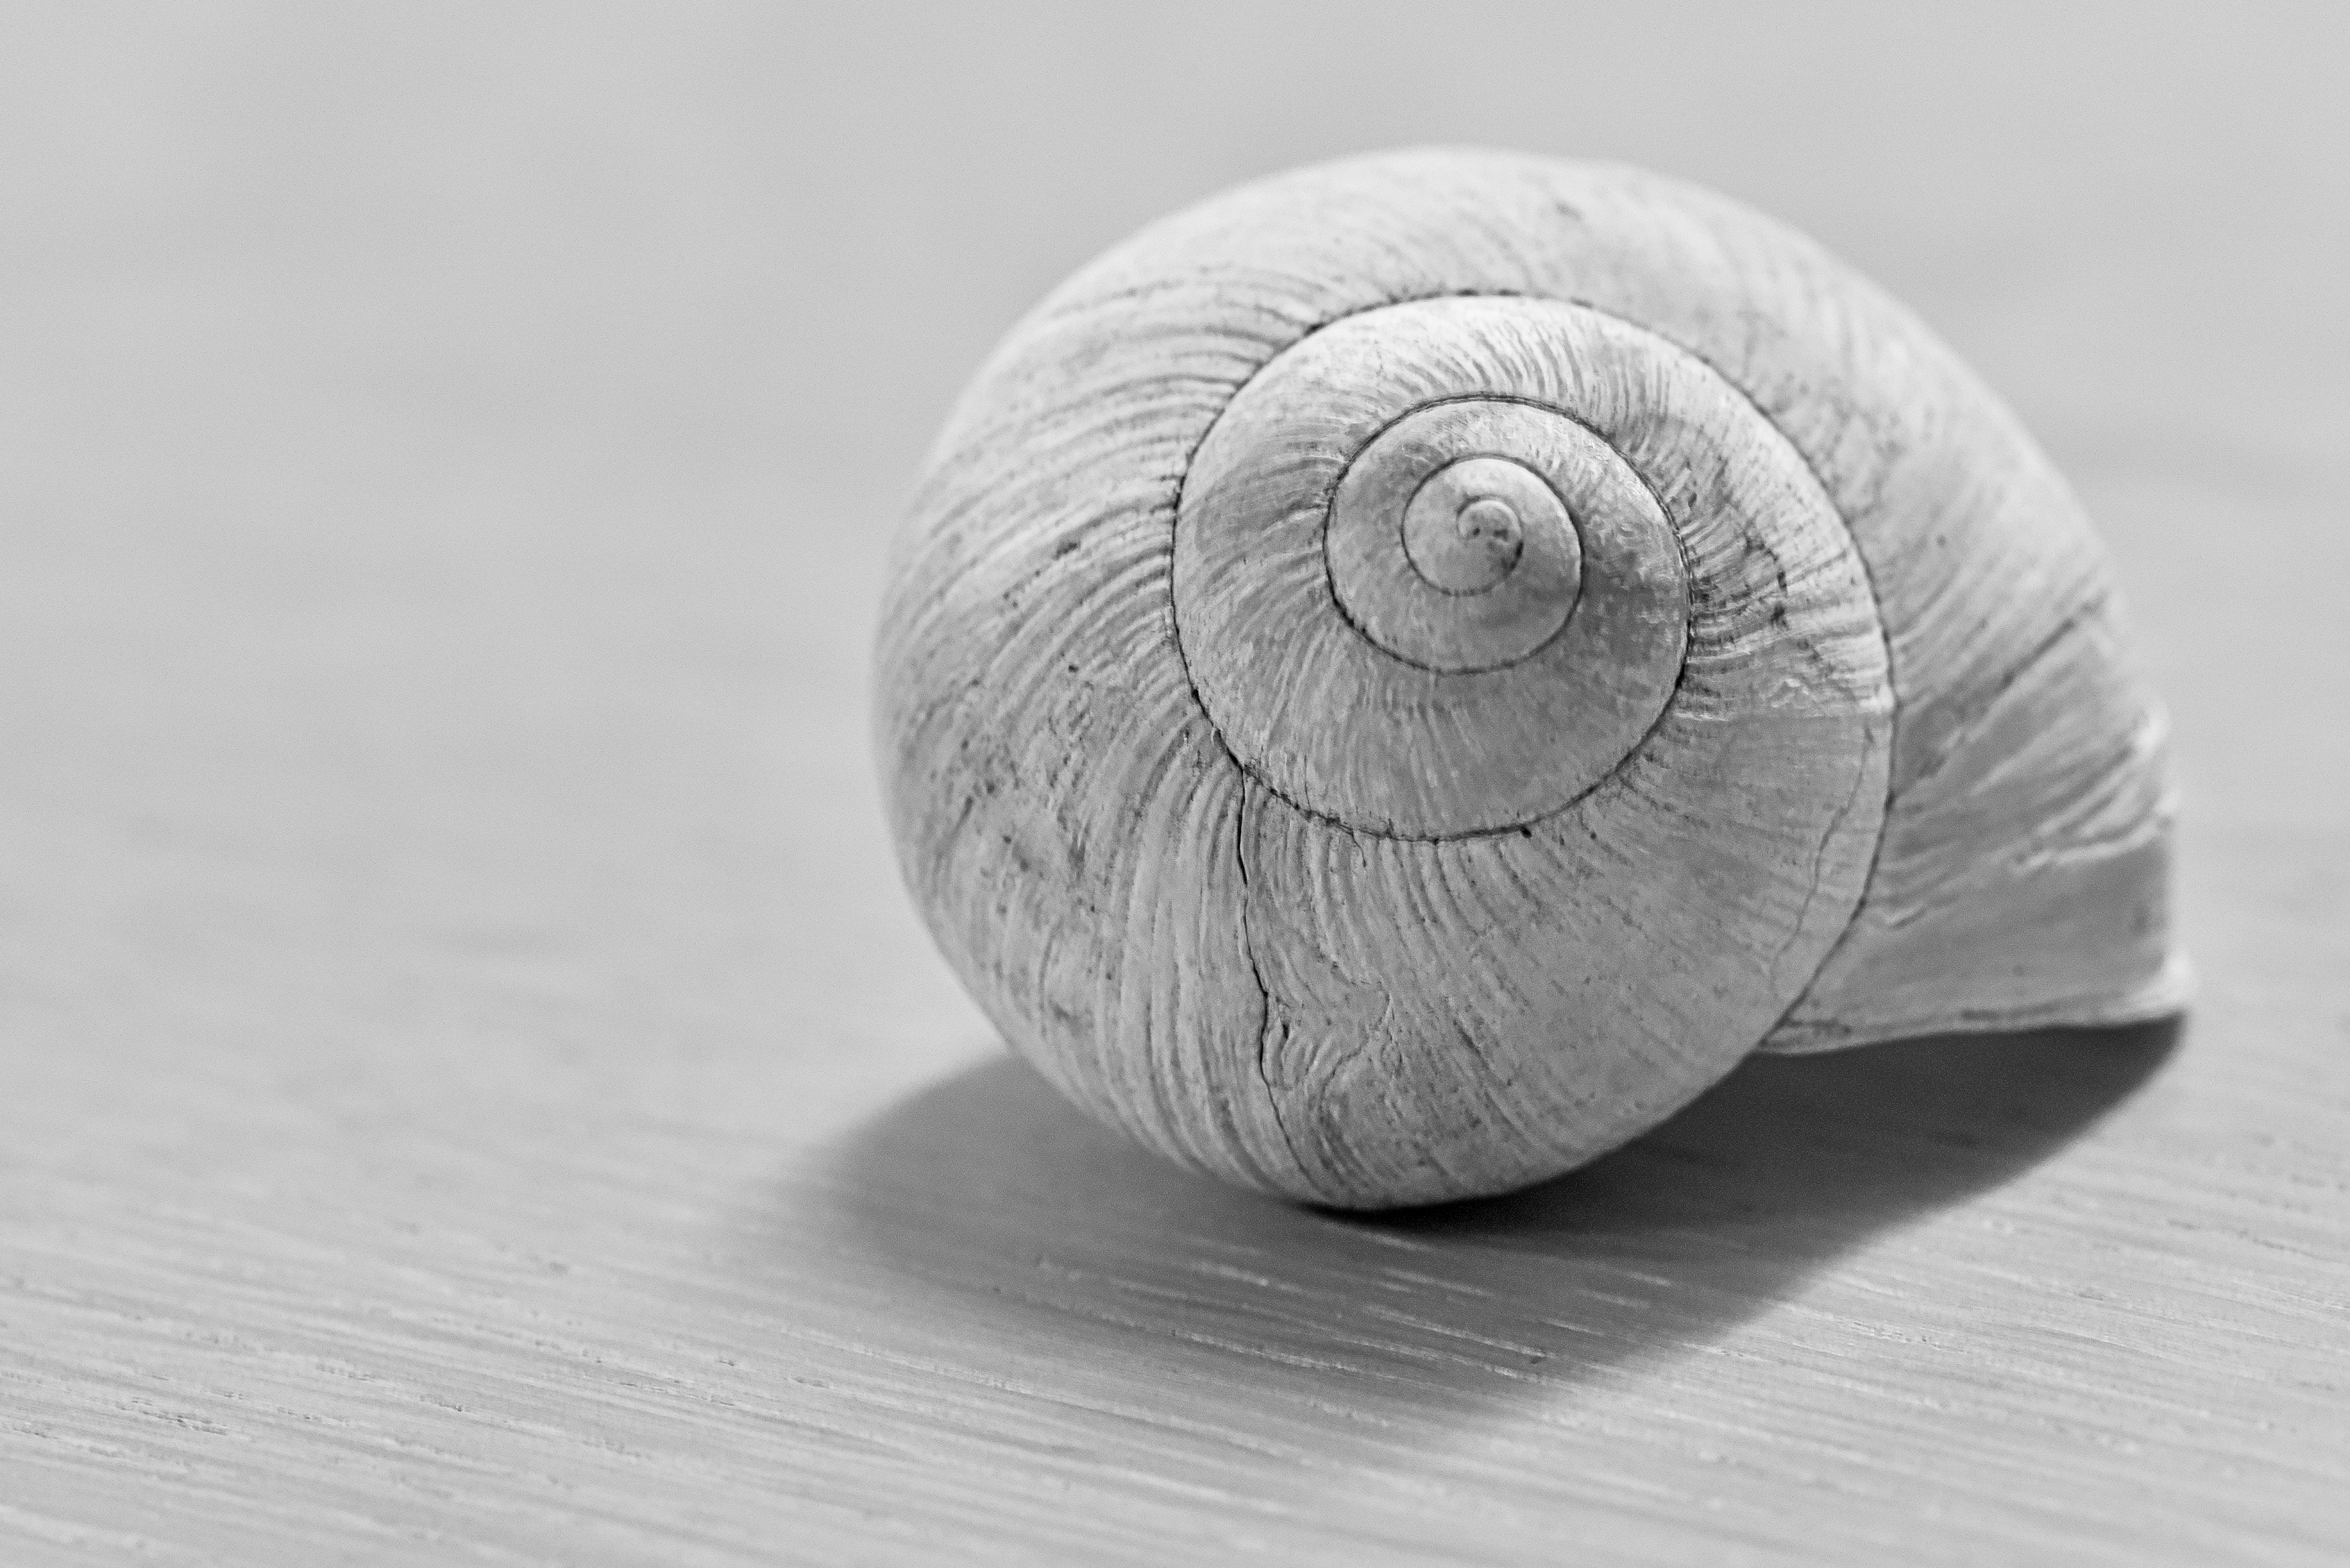
black and white, white, photography, spiral, animal, reptile, material, shell, circle, invertebrate, seashell, housing, lime, close up, snail, macro photography, monochrome photography, snails and slugs, nautilida